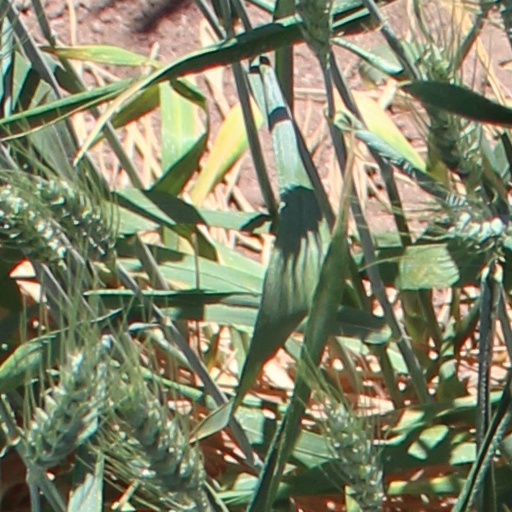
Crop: wheat